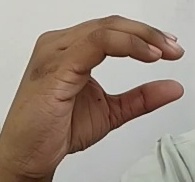
ASL sign: C